Exposition Universelle (1867)

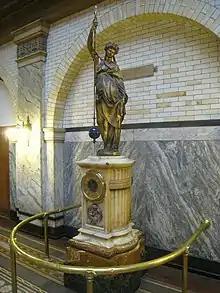
A monumental conical pendulum clock by Eugène Farcot (1867), Drexel University, USA

One of the Egyptian exhibits was designed by Auguste Mariette, and featured ancient Egyptian monuments. The Suez Canal Company had an exhibit within the Egyptian exhibits, taking up two rooms at the event. Which it used to sell bonds for funding.